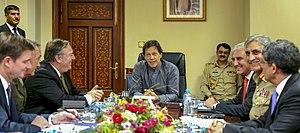
Shah Mehmood Qureshi, né le 22 juin 1956 à Murree, est un homme politique pakistanais. Il a été deux fois ministre des Affaires étrangères, de 2008 à 2011 quand il était membre du Parti du peuple pakistanais, puis à partir de 2018 après avoir rejoint le Mouvement du Pakistan pour la justice.